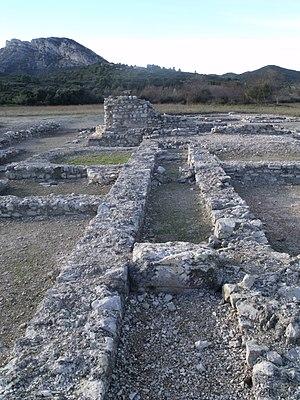
Villa gallo-romaine de Saint-Pierre de Vence, à Eyguières (Bouches-du-Rhône). Camera location43°